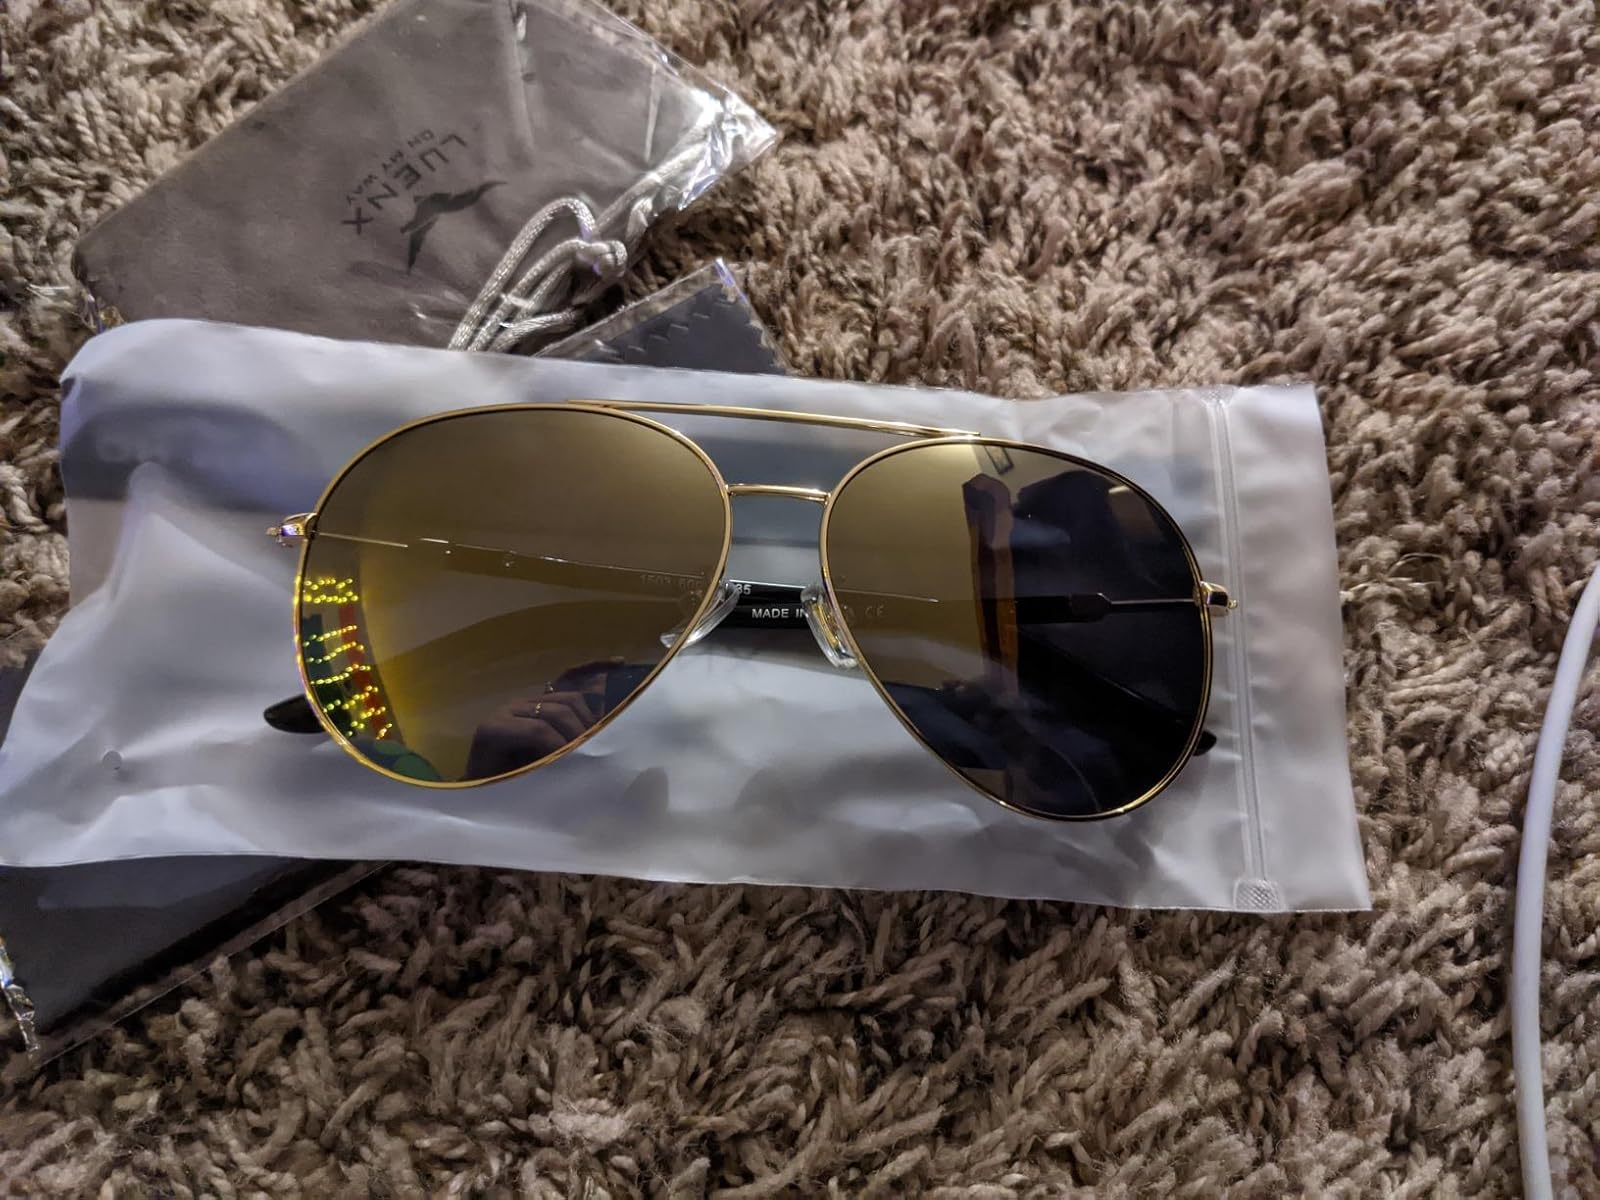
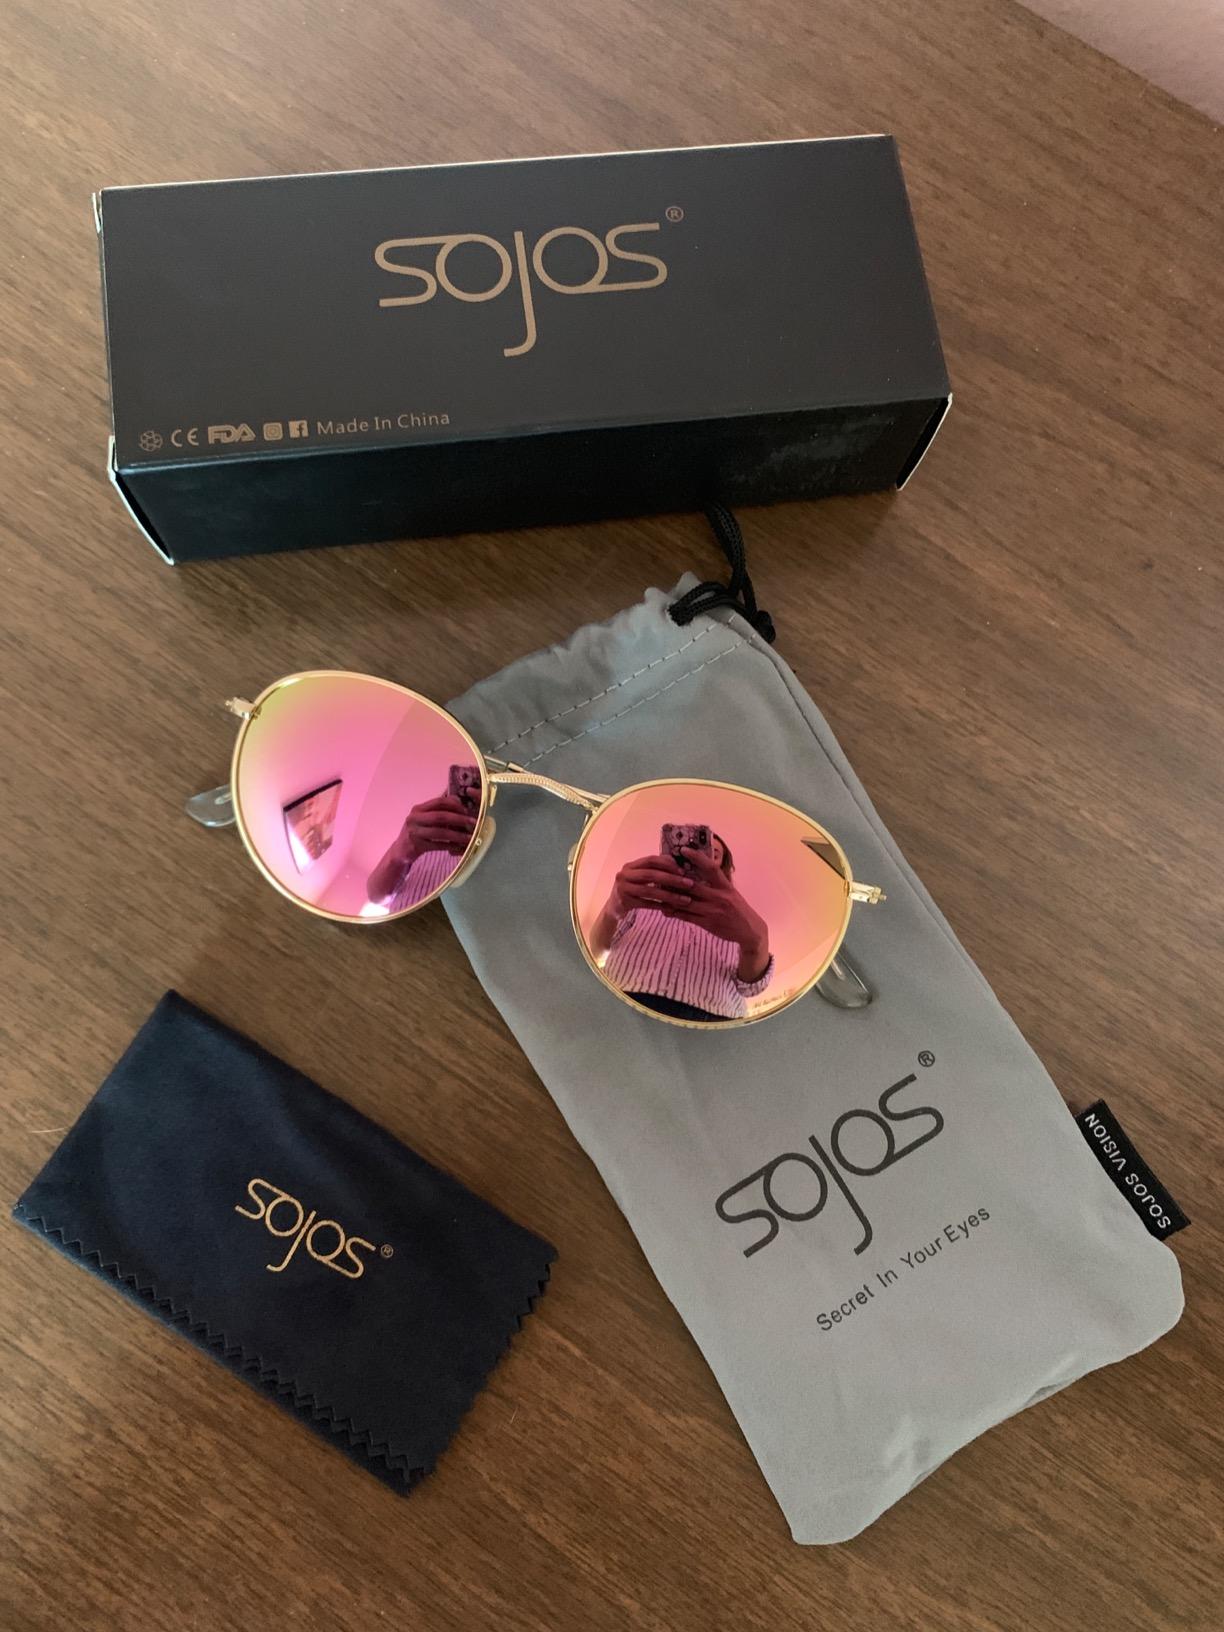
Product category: accessories_sunglasses
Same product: no